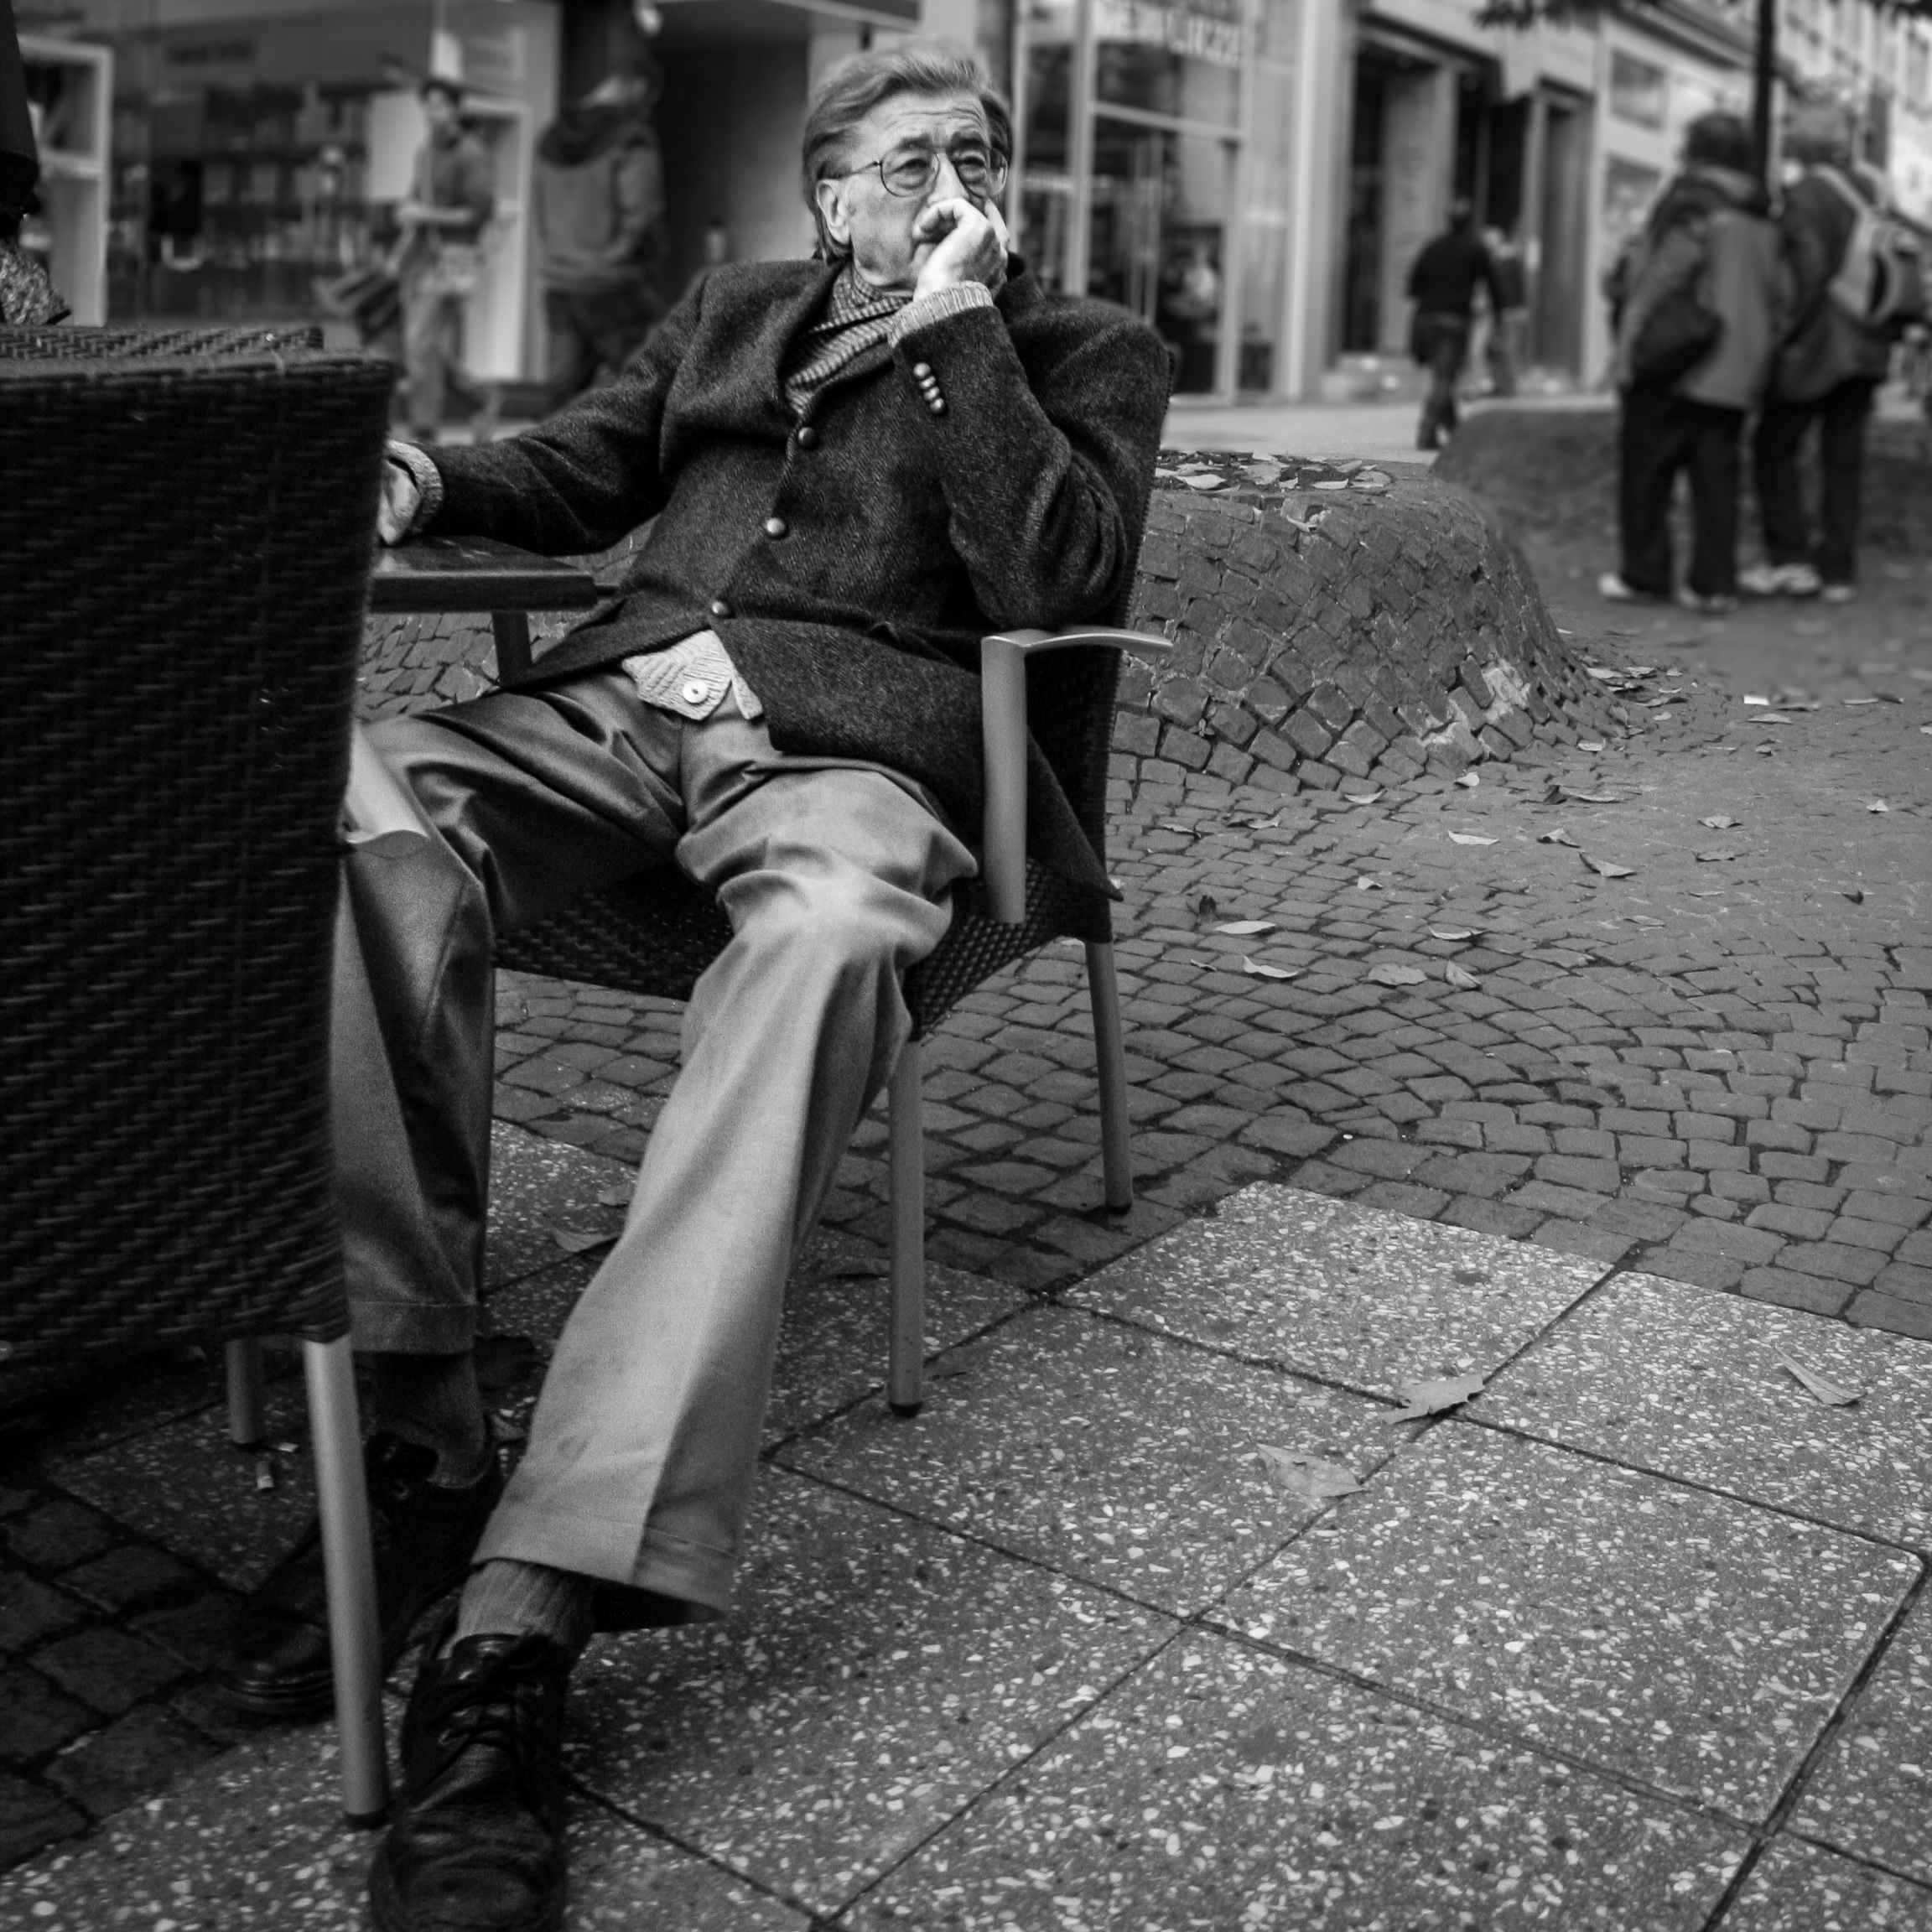
man, person, black and white, road, white, street, photography, perspective, sitting, fashion, clothing, black, monochrome, terrace, infrastructure, photograph, snapshot, frankfurt, monochrome photography, film noir, human positions